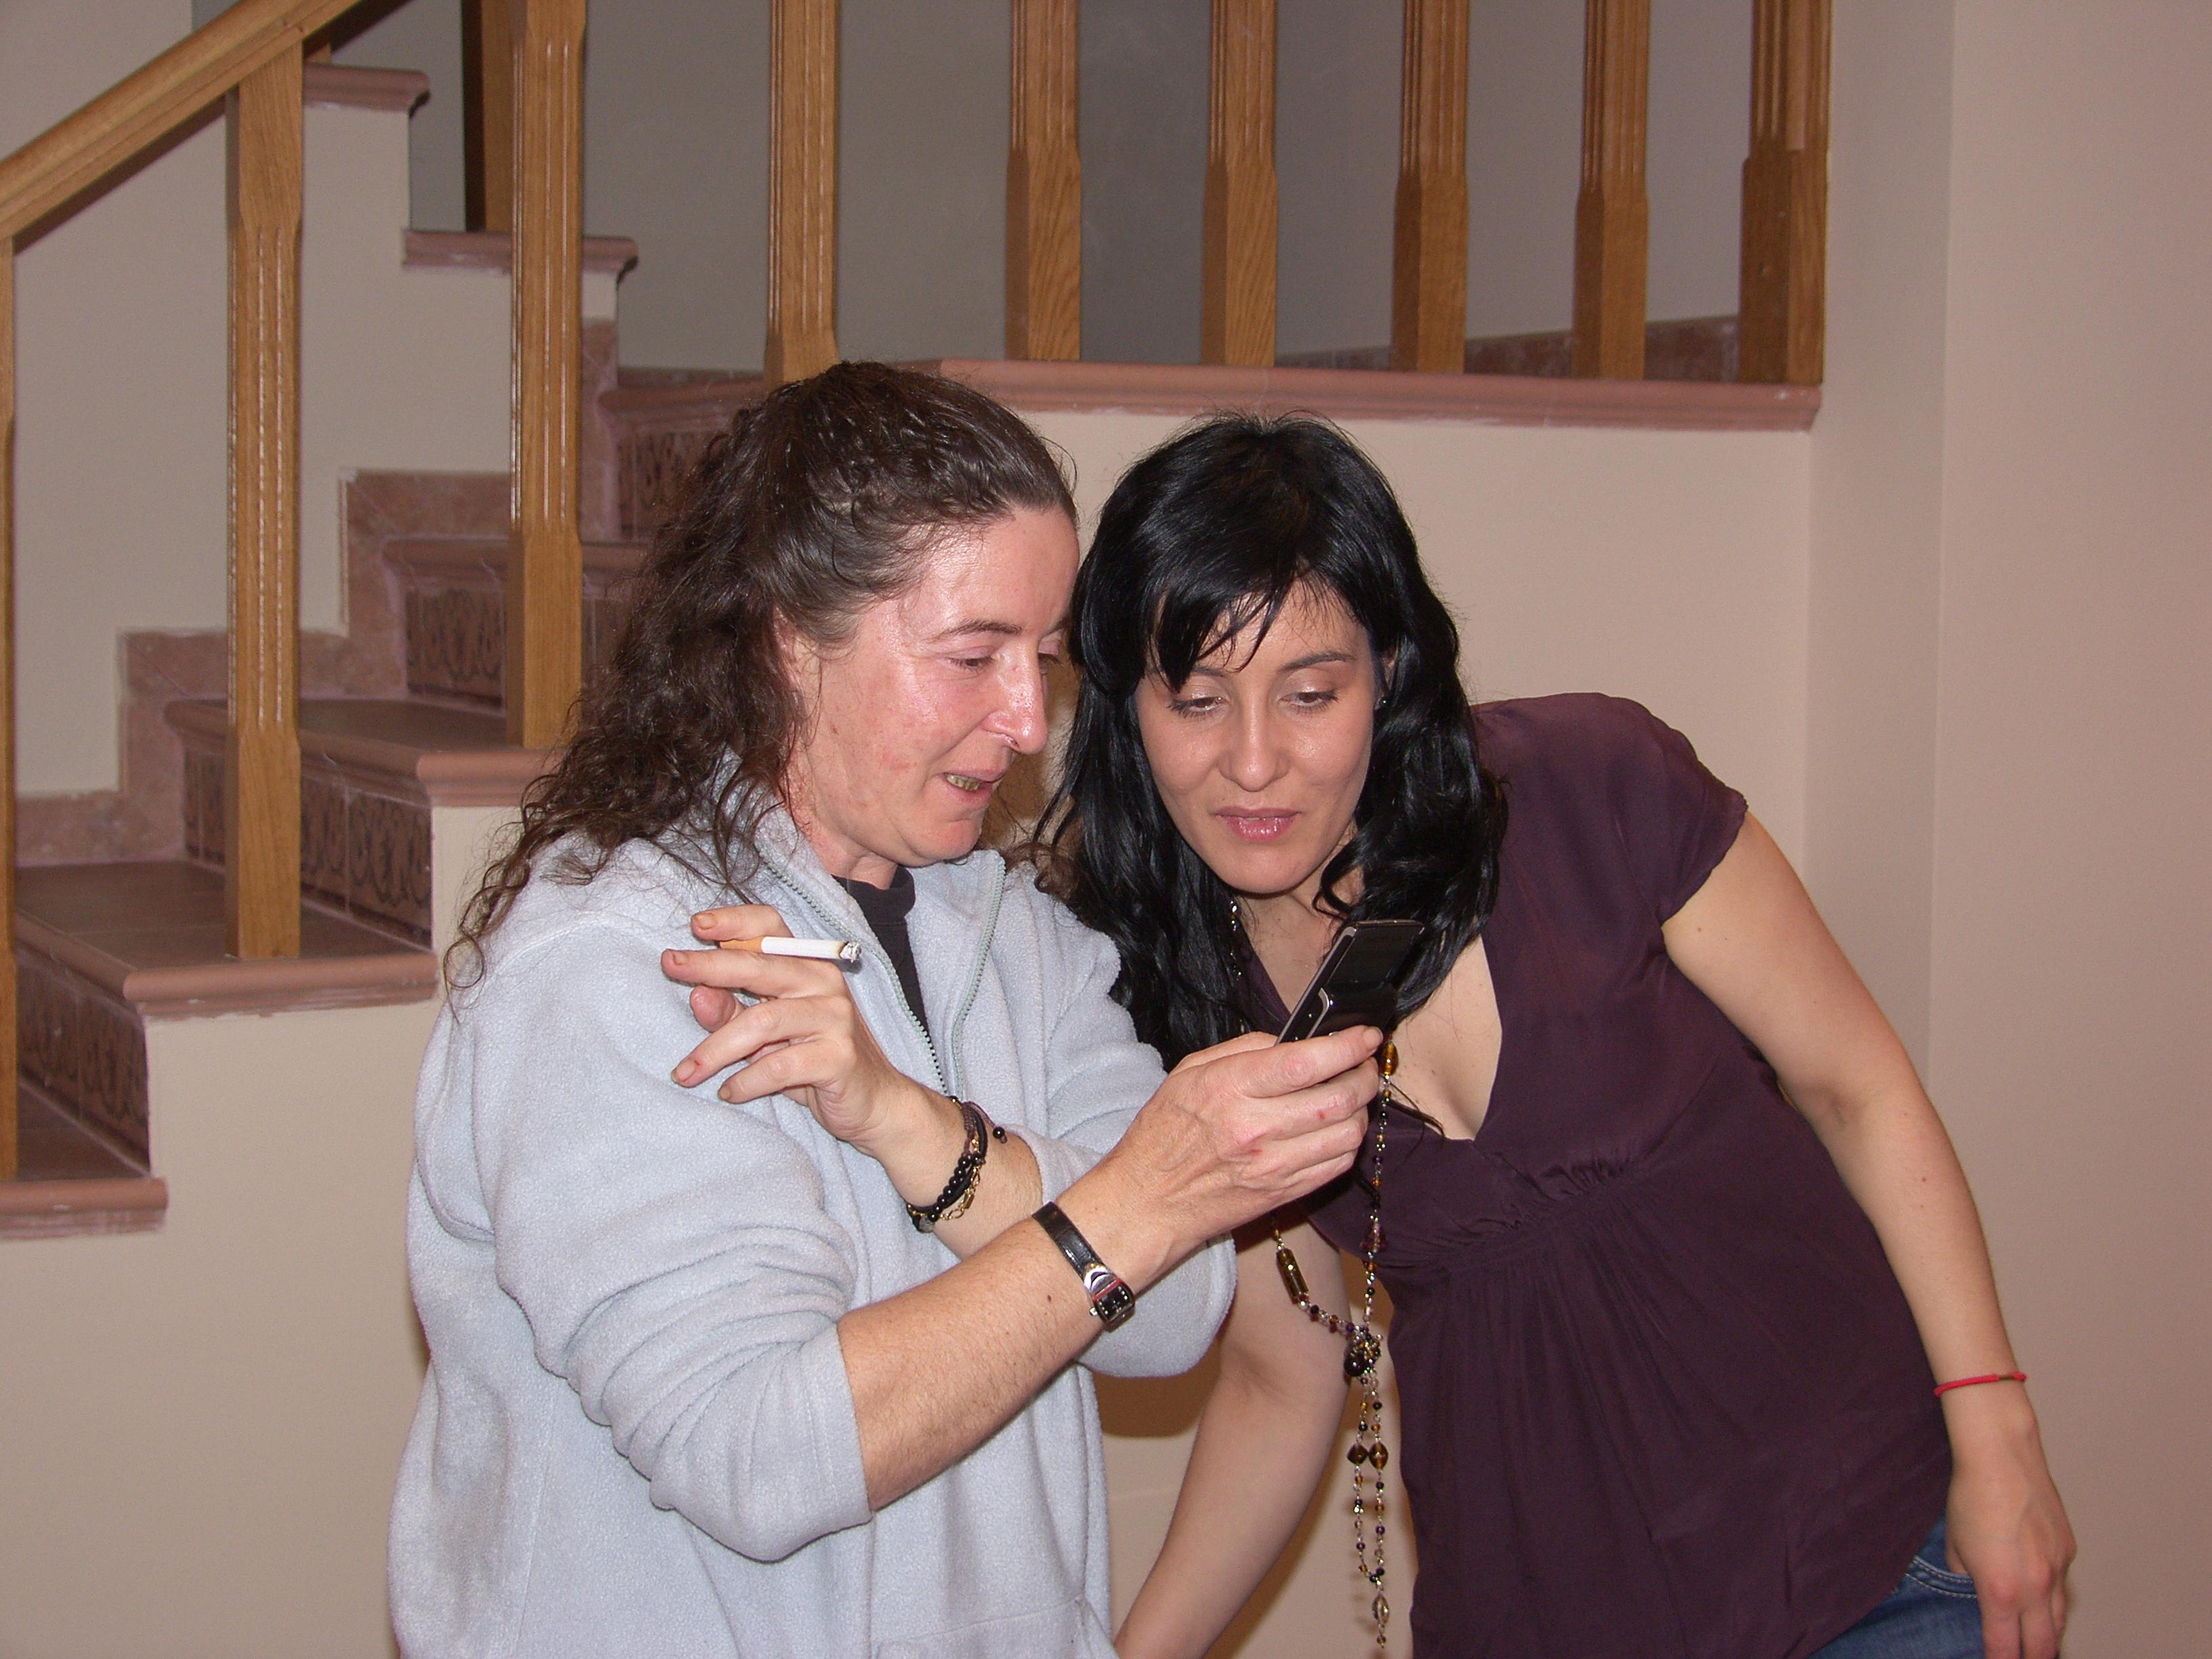
people, family, friends, ggl1